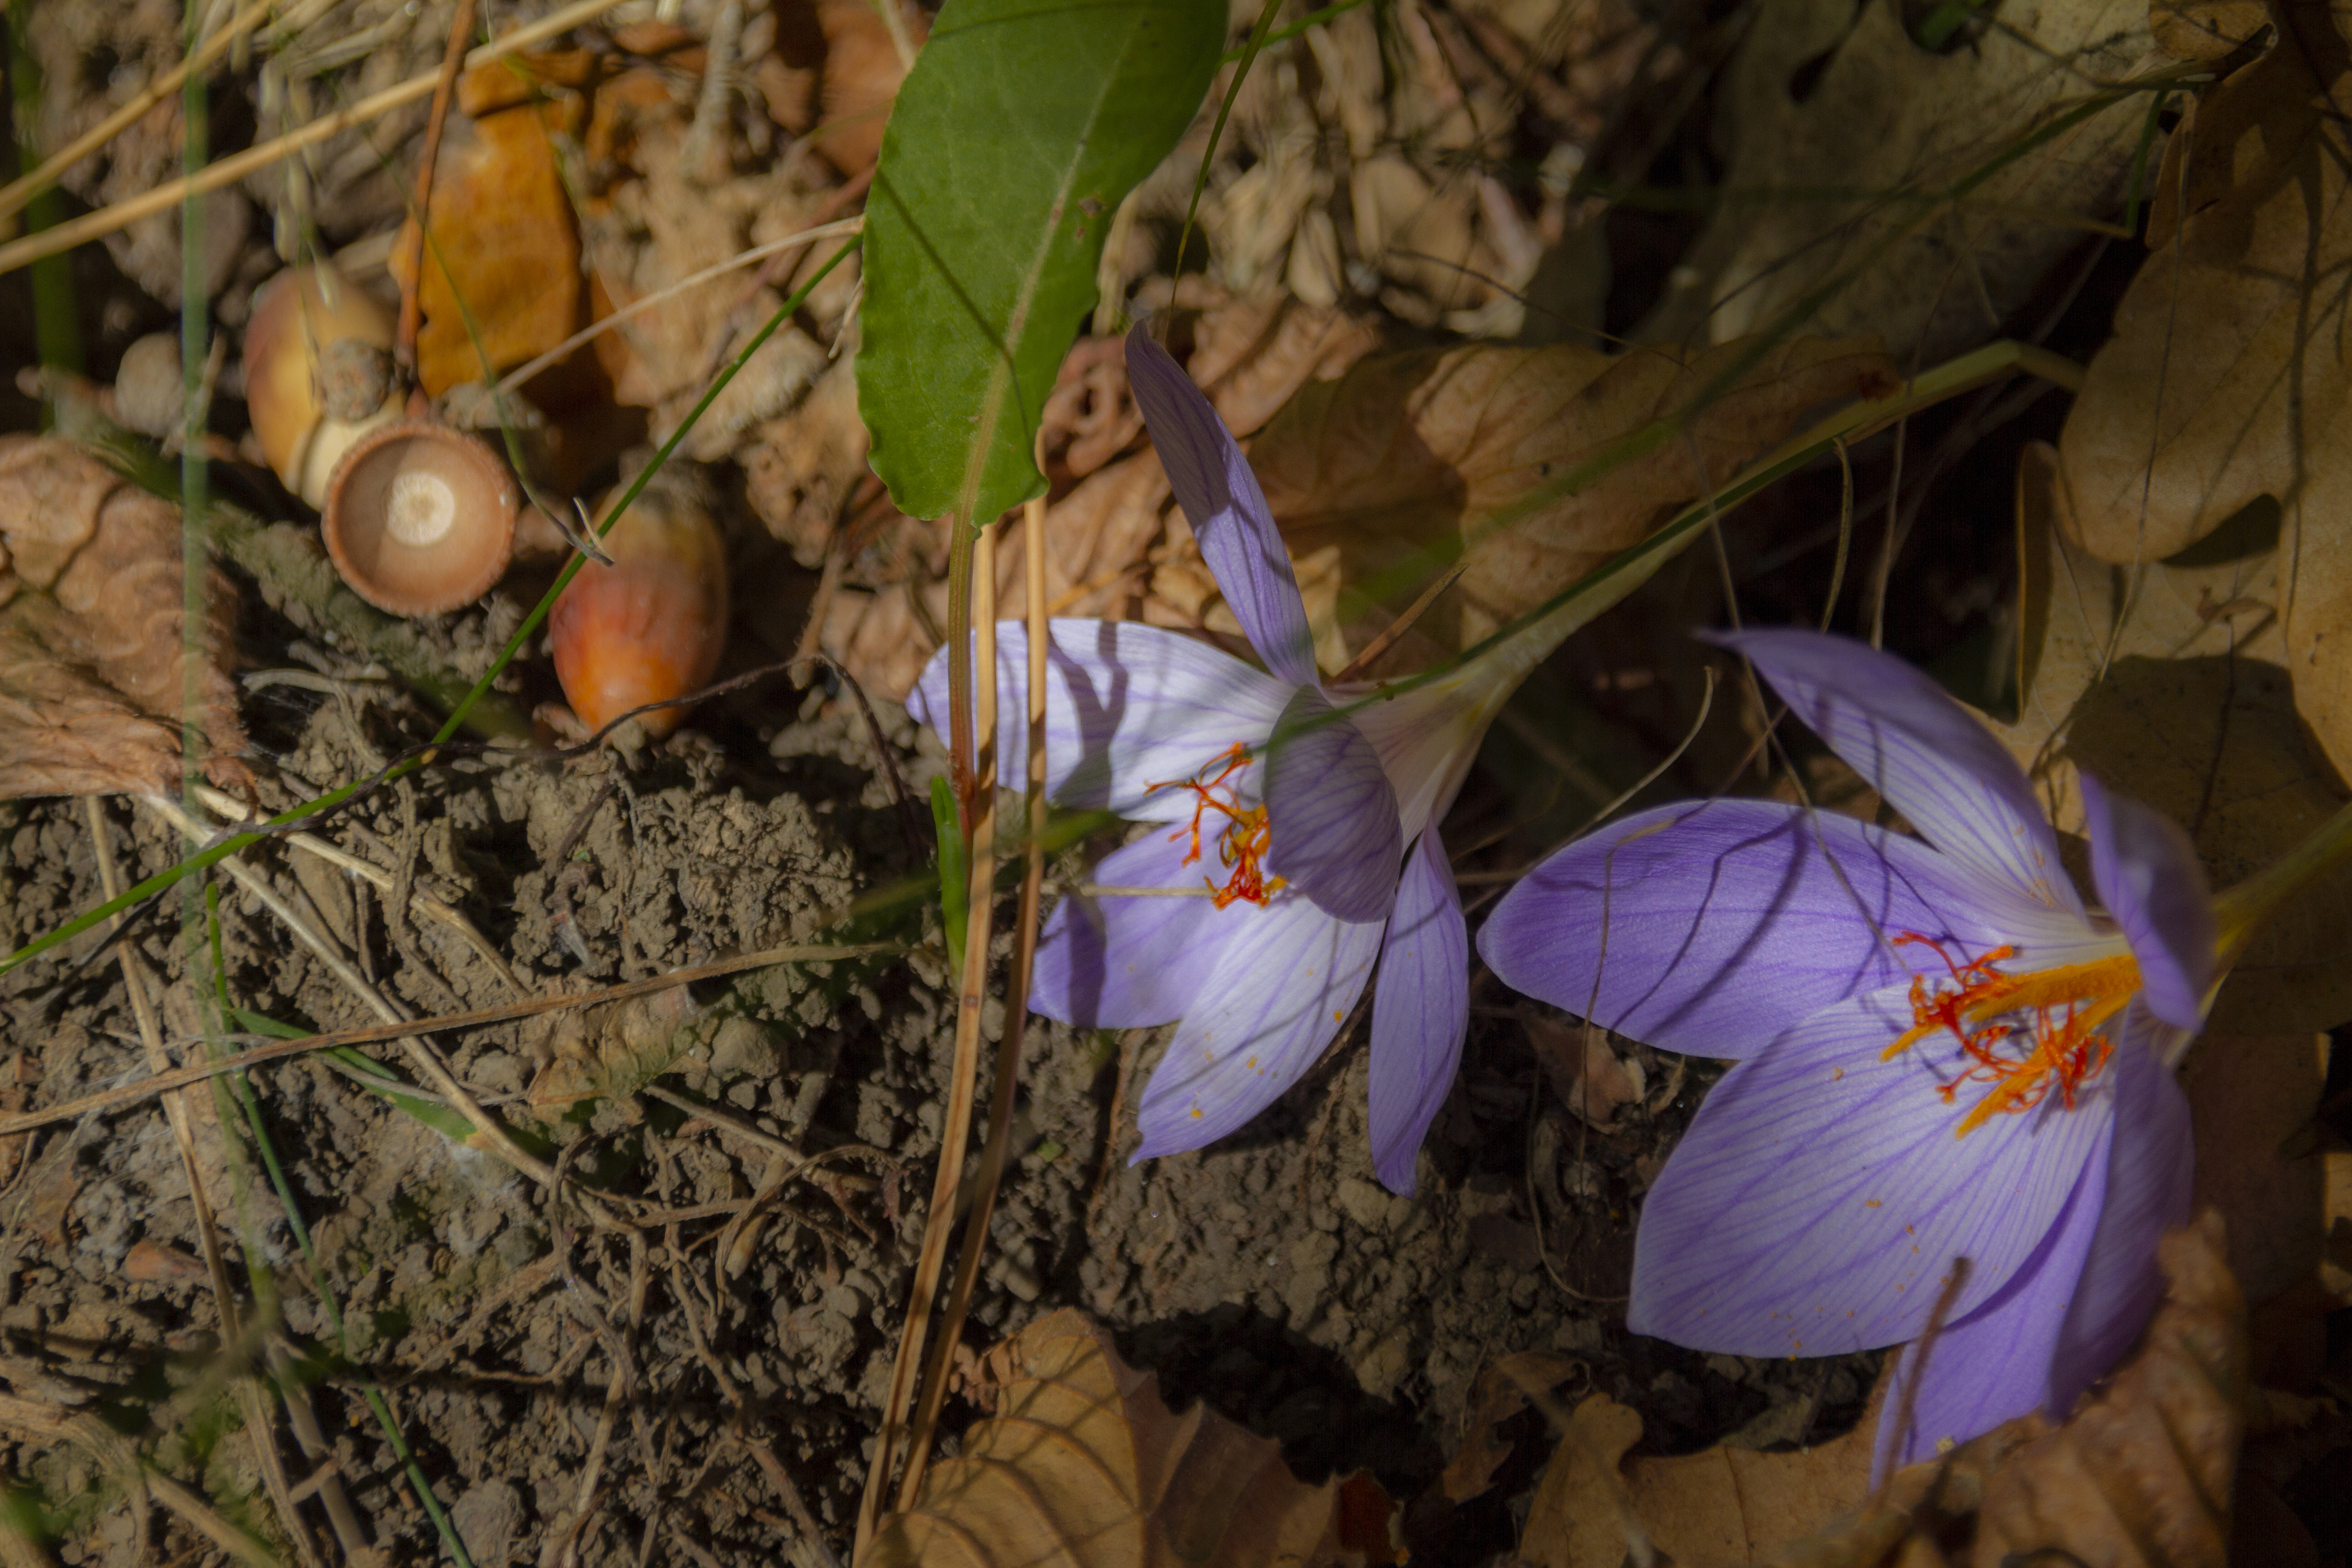
sea, beach, walleye, man, summer, resort, flowers, mountains, flower, plant, flowering plant, crocus, spring, organism, iris family, wildflower, petal, bellflower family, plant stem, violet family